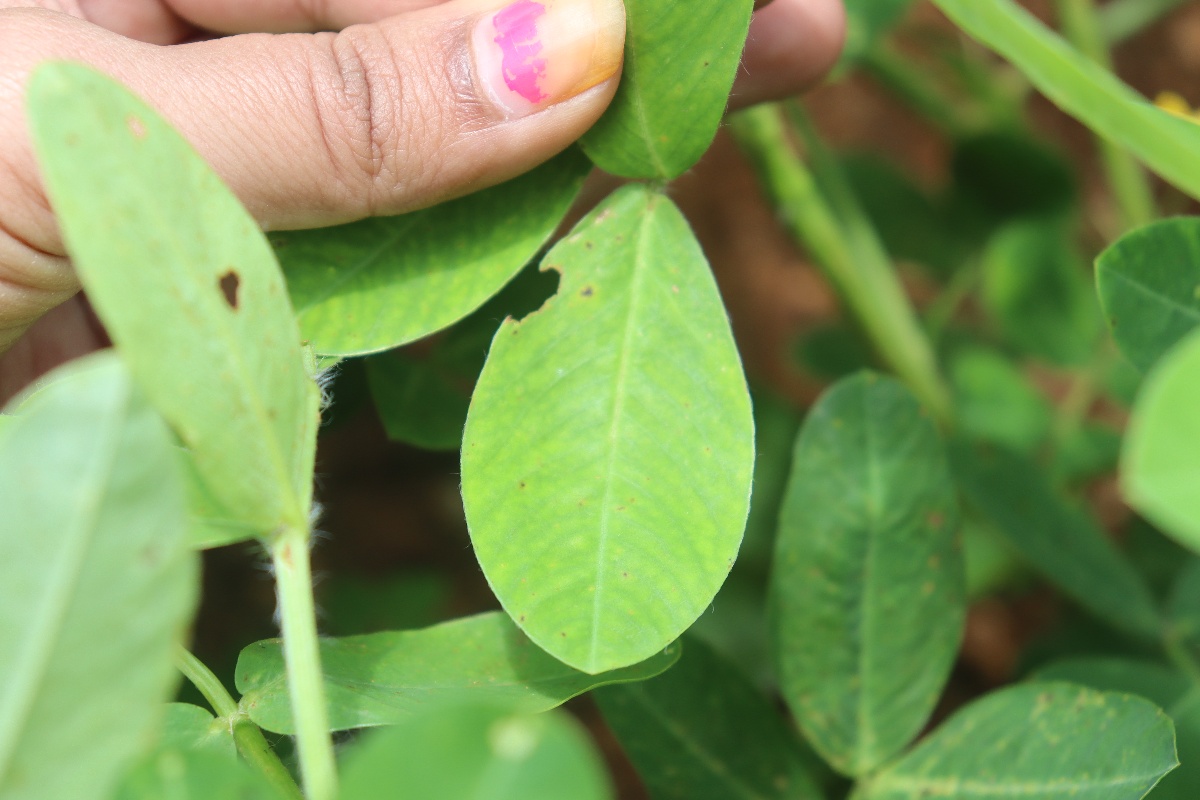
Label: early_leaf_spot